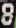
Number: 8